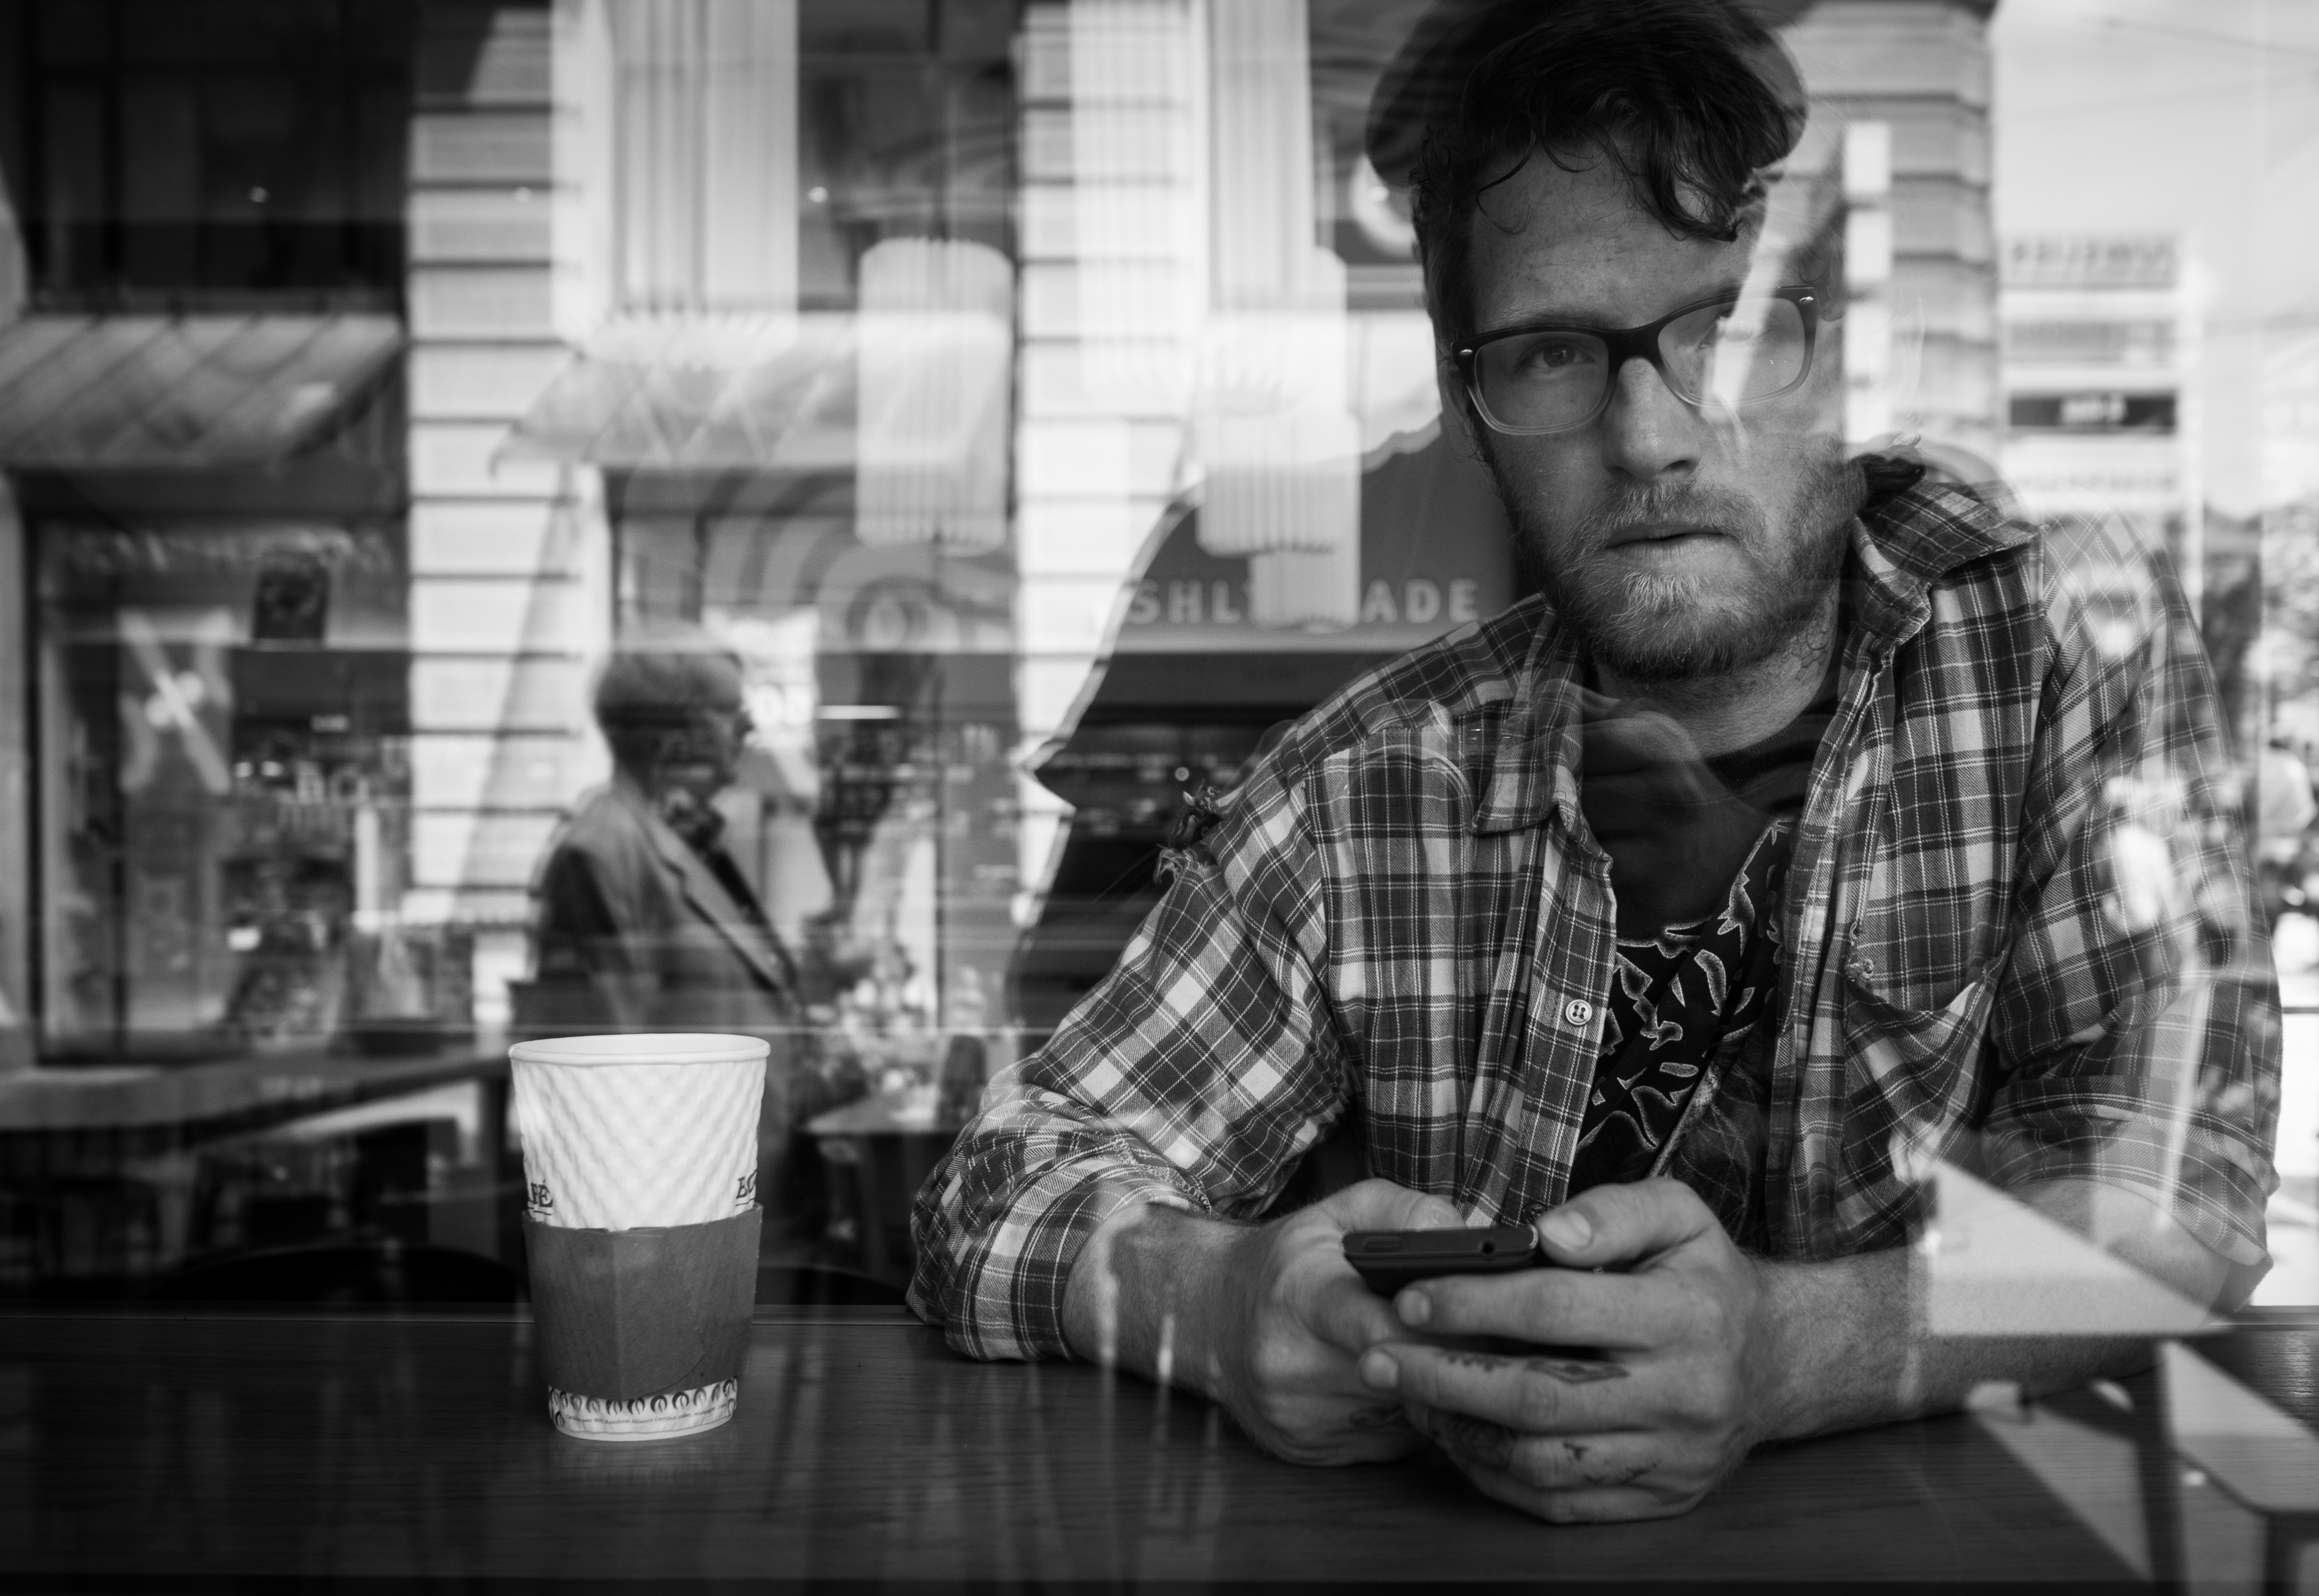
man, person, black and white, road, white, street, photography, sitting, black, monochrome, glasses, photograph, snapshot, monochrome photography, human positions